Antel Arena

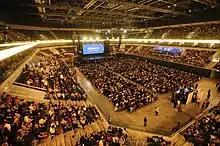
The interior of Antel Arena, during its inauguration.

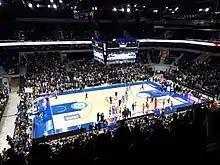
Basketball match in 2022.

The Antel Arena is a multipurpose indoor arena that is located in the neighborhood of Villa Española, Montevideo, Uruguay. The arena has a capacity of 15,000 people for concerts, and 10,000 people for basketball games.